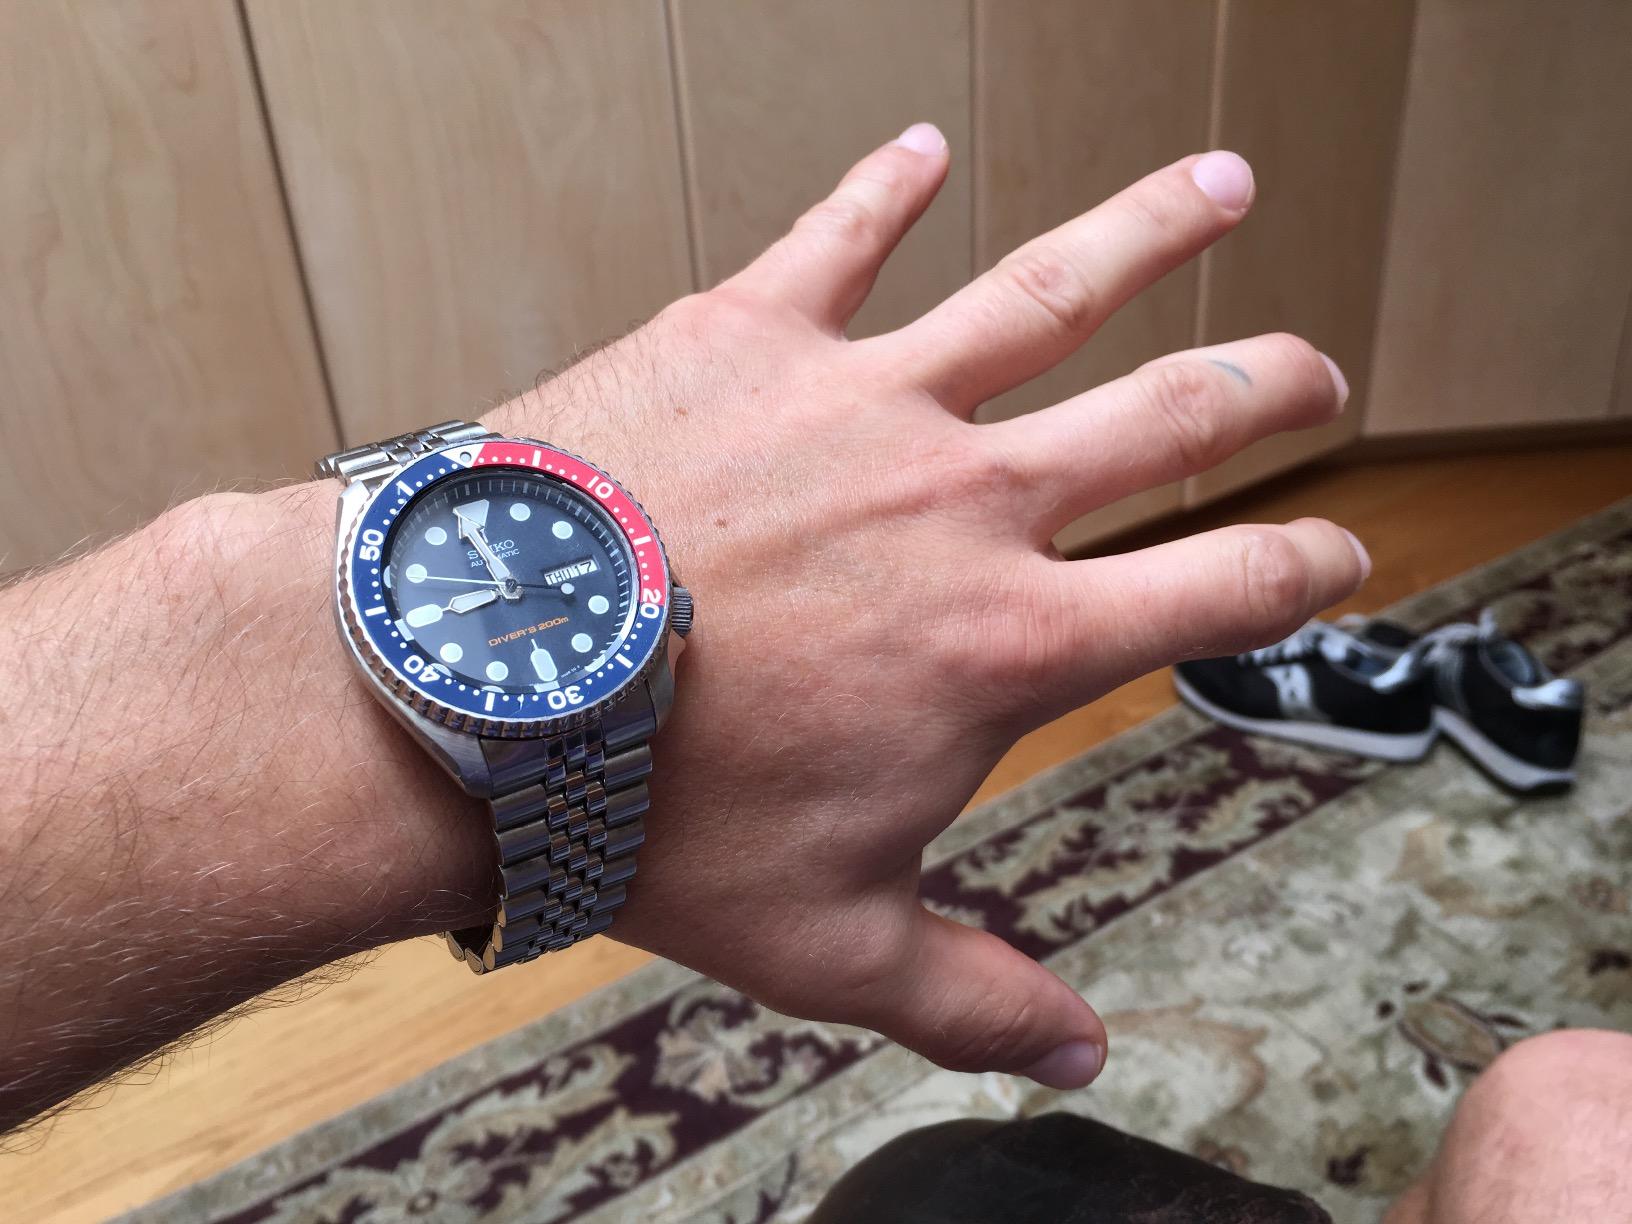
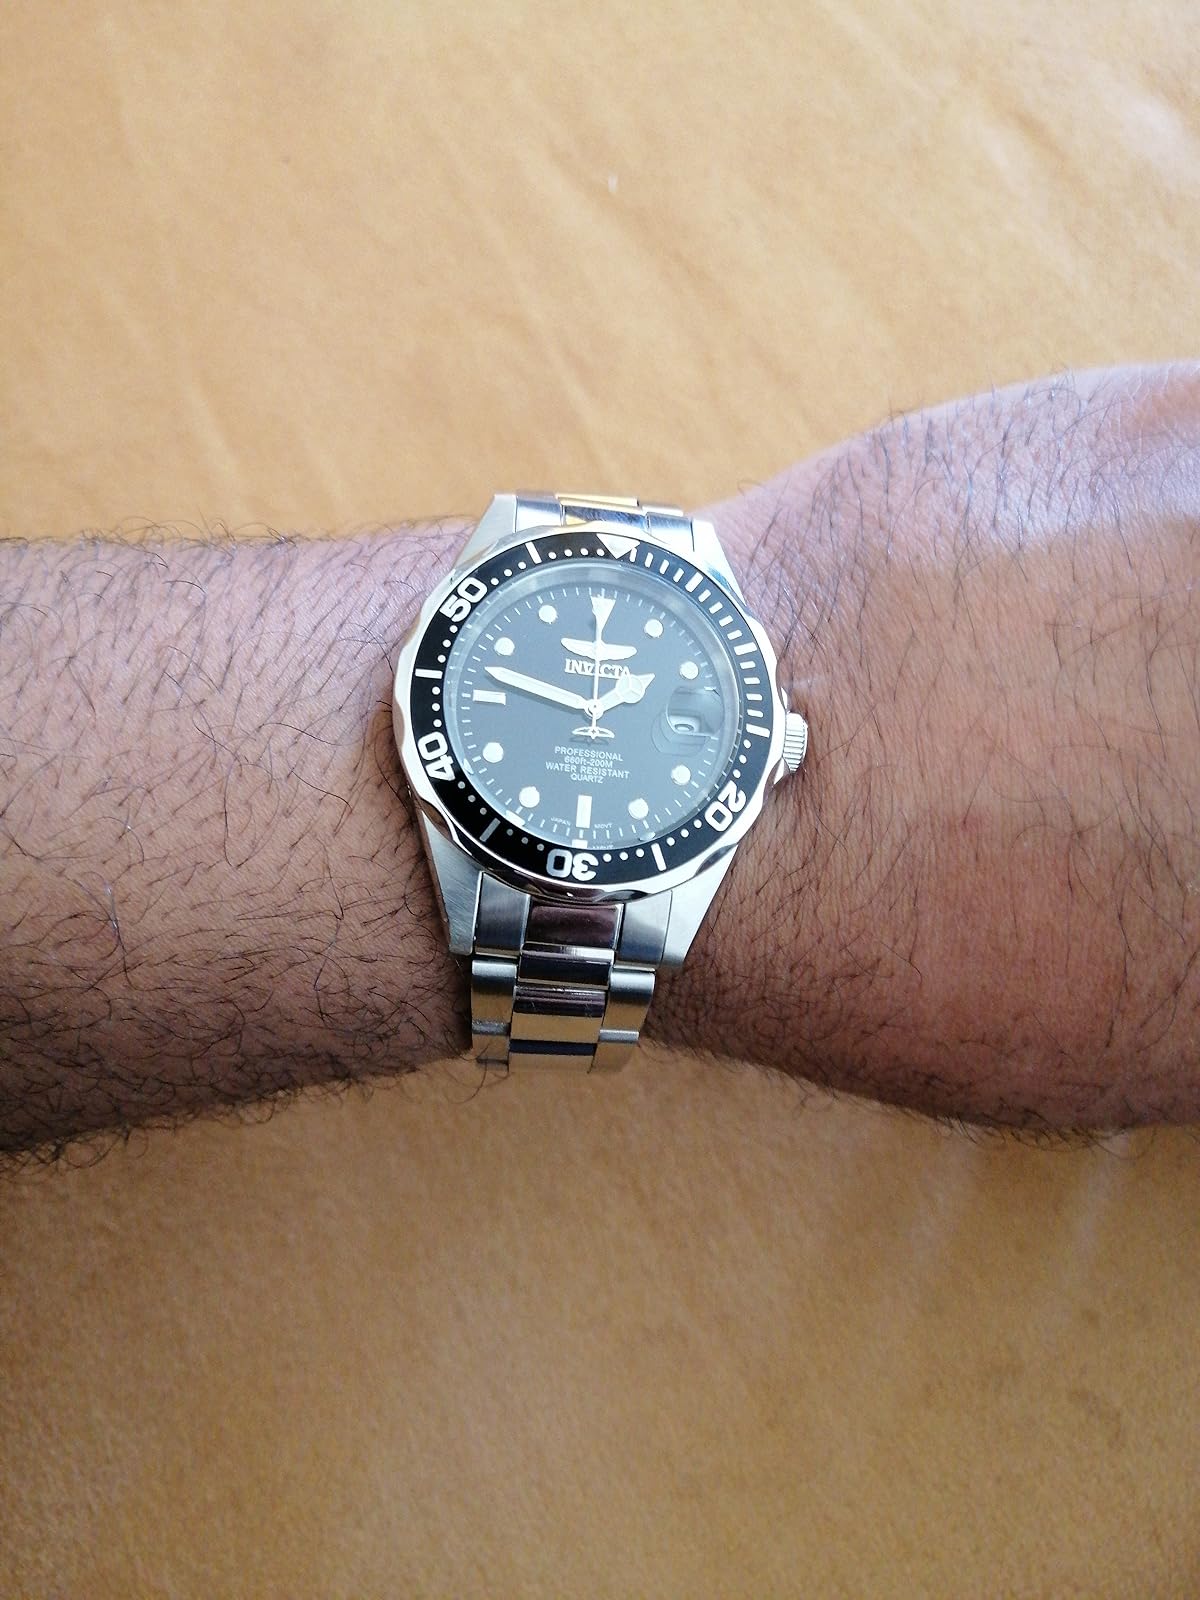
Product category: accessories_watch
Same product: no